Shivers (1981 film)

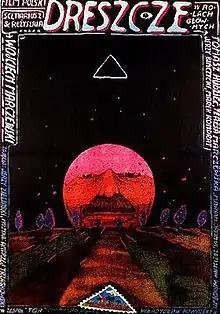
Film poster

Shivers ("Dreszcze") is a 1981 Polish drama film directed by Wojciech Marczewski. It was entered into the 32nd Berlin International Film Festival, where it won the Silver Bear - Special Jury Prize. At the time of its release it was banned by the Polish Communist government.